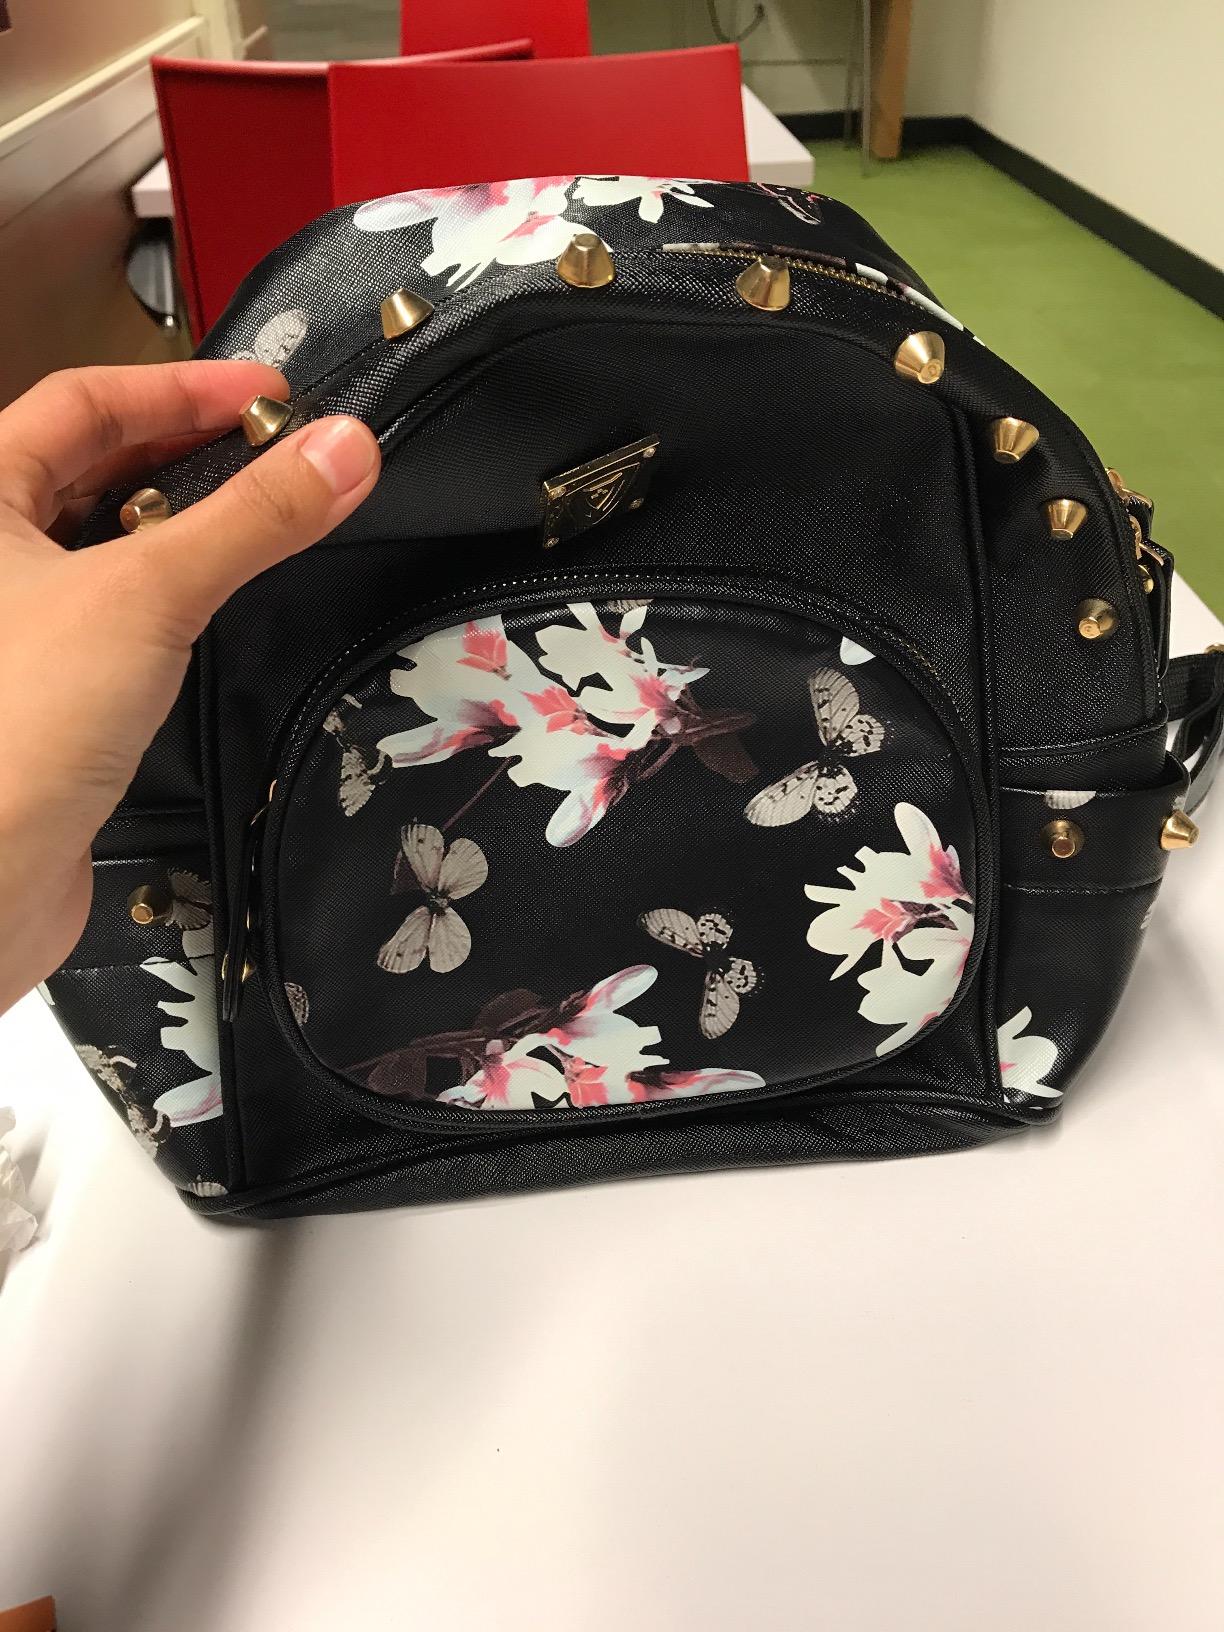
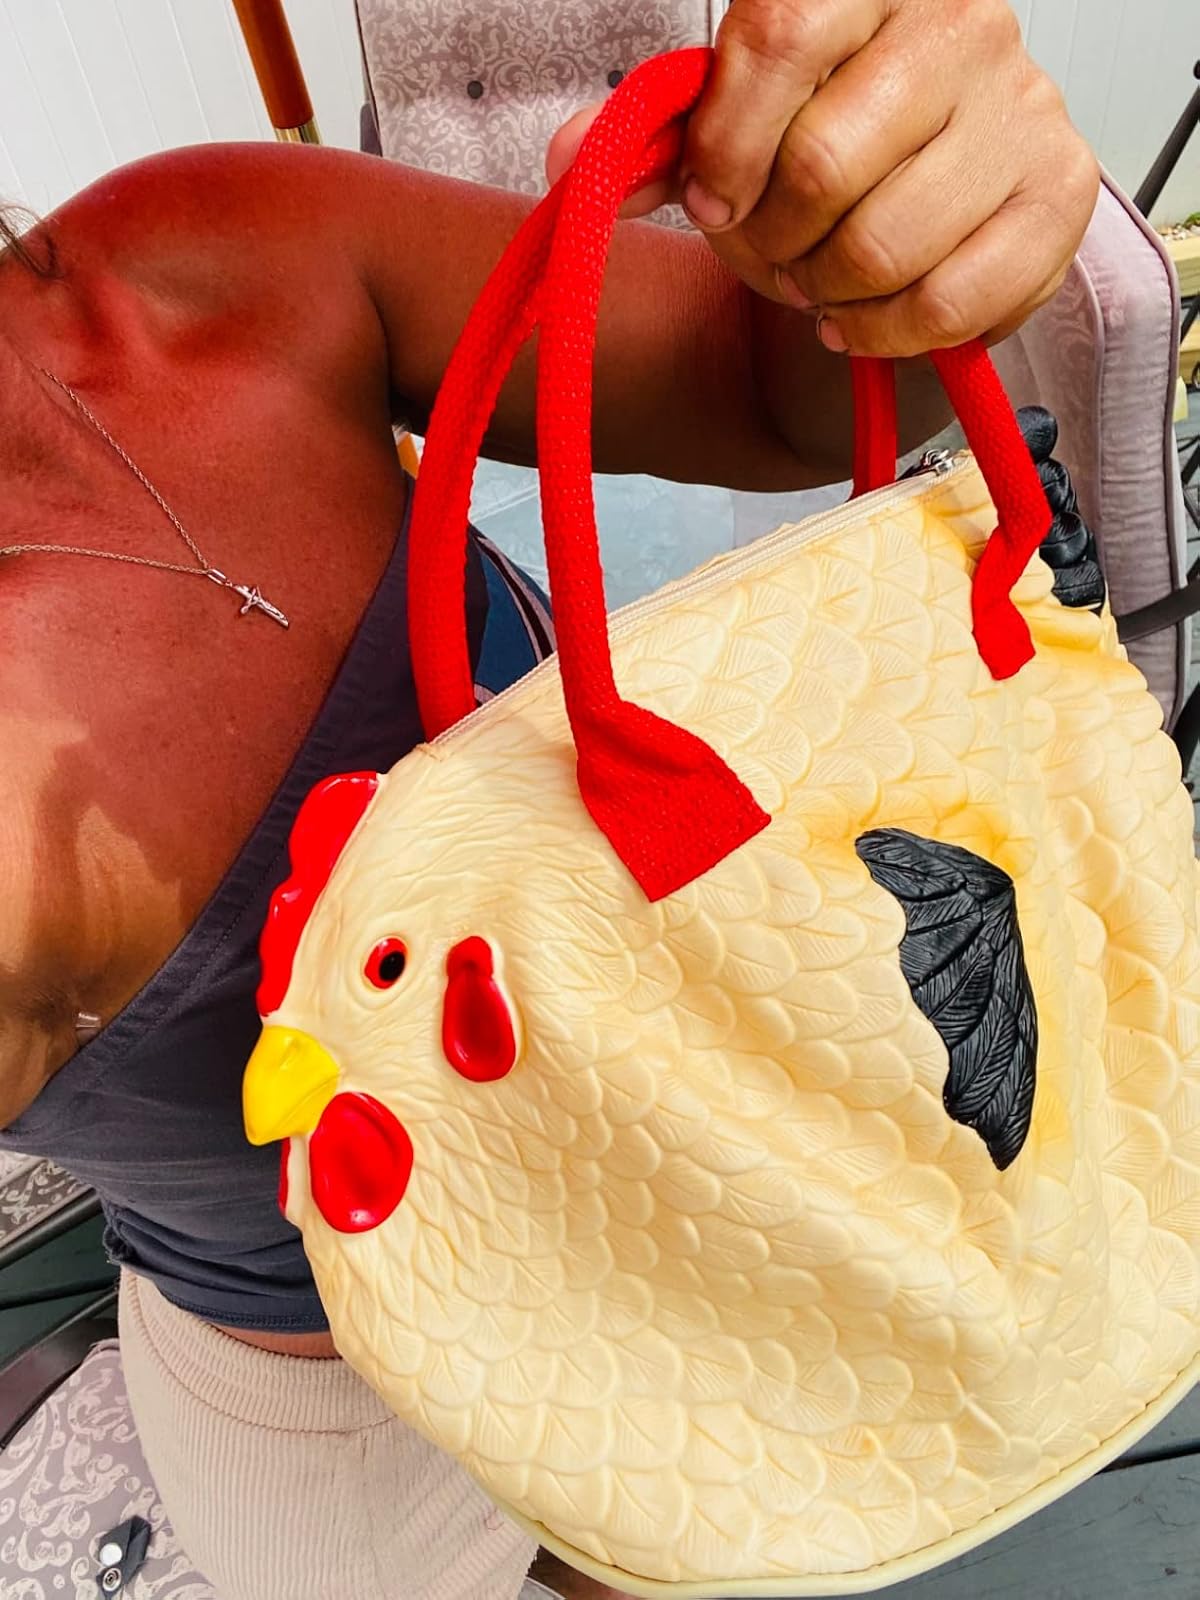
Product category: accessories_handbag
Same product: no